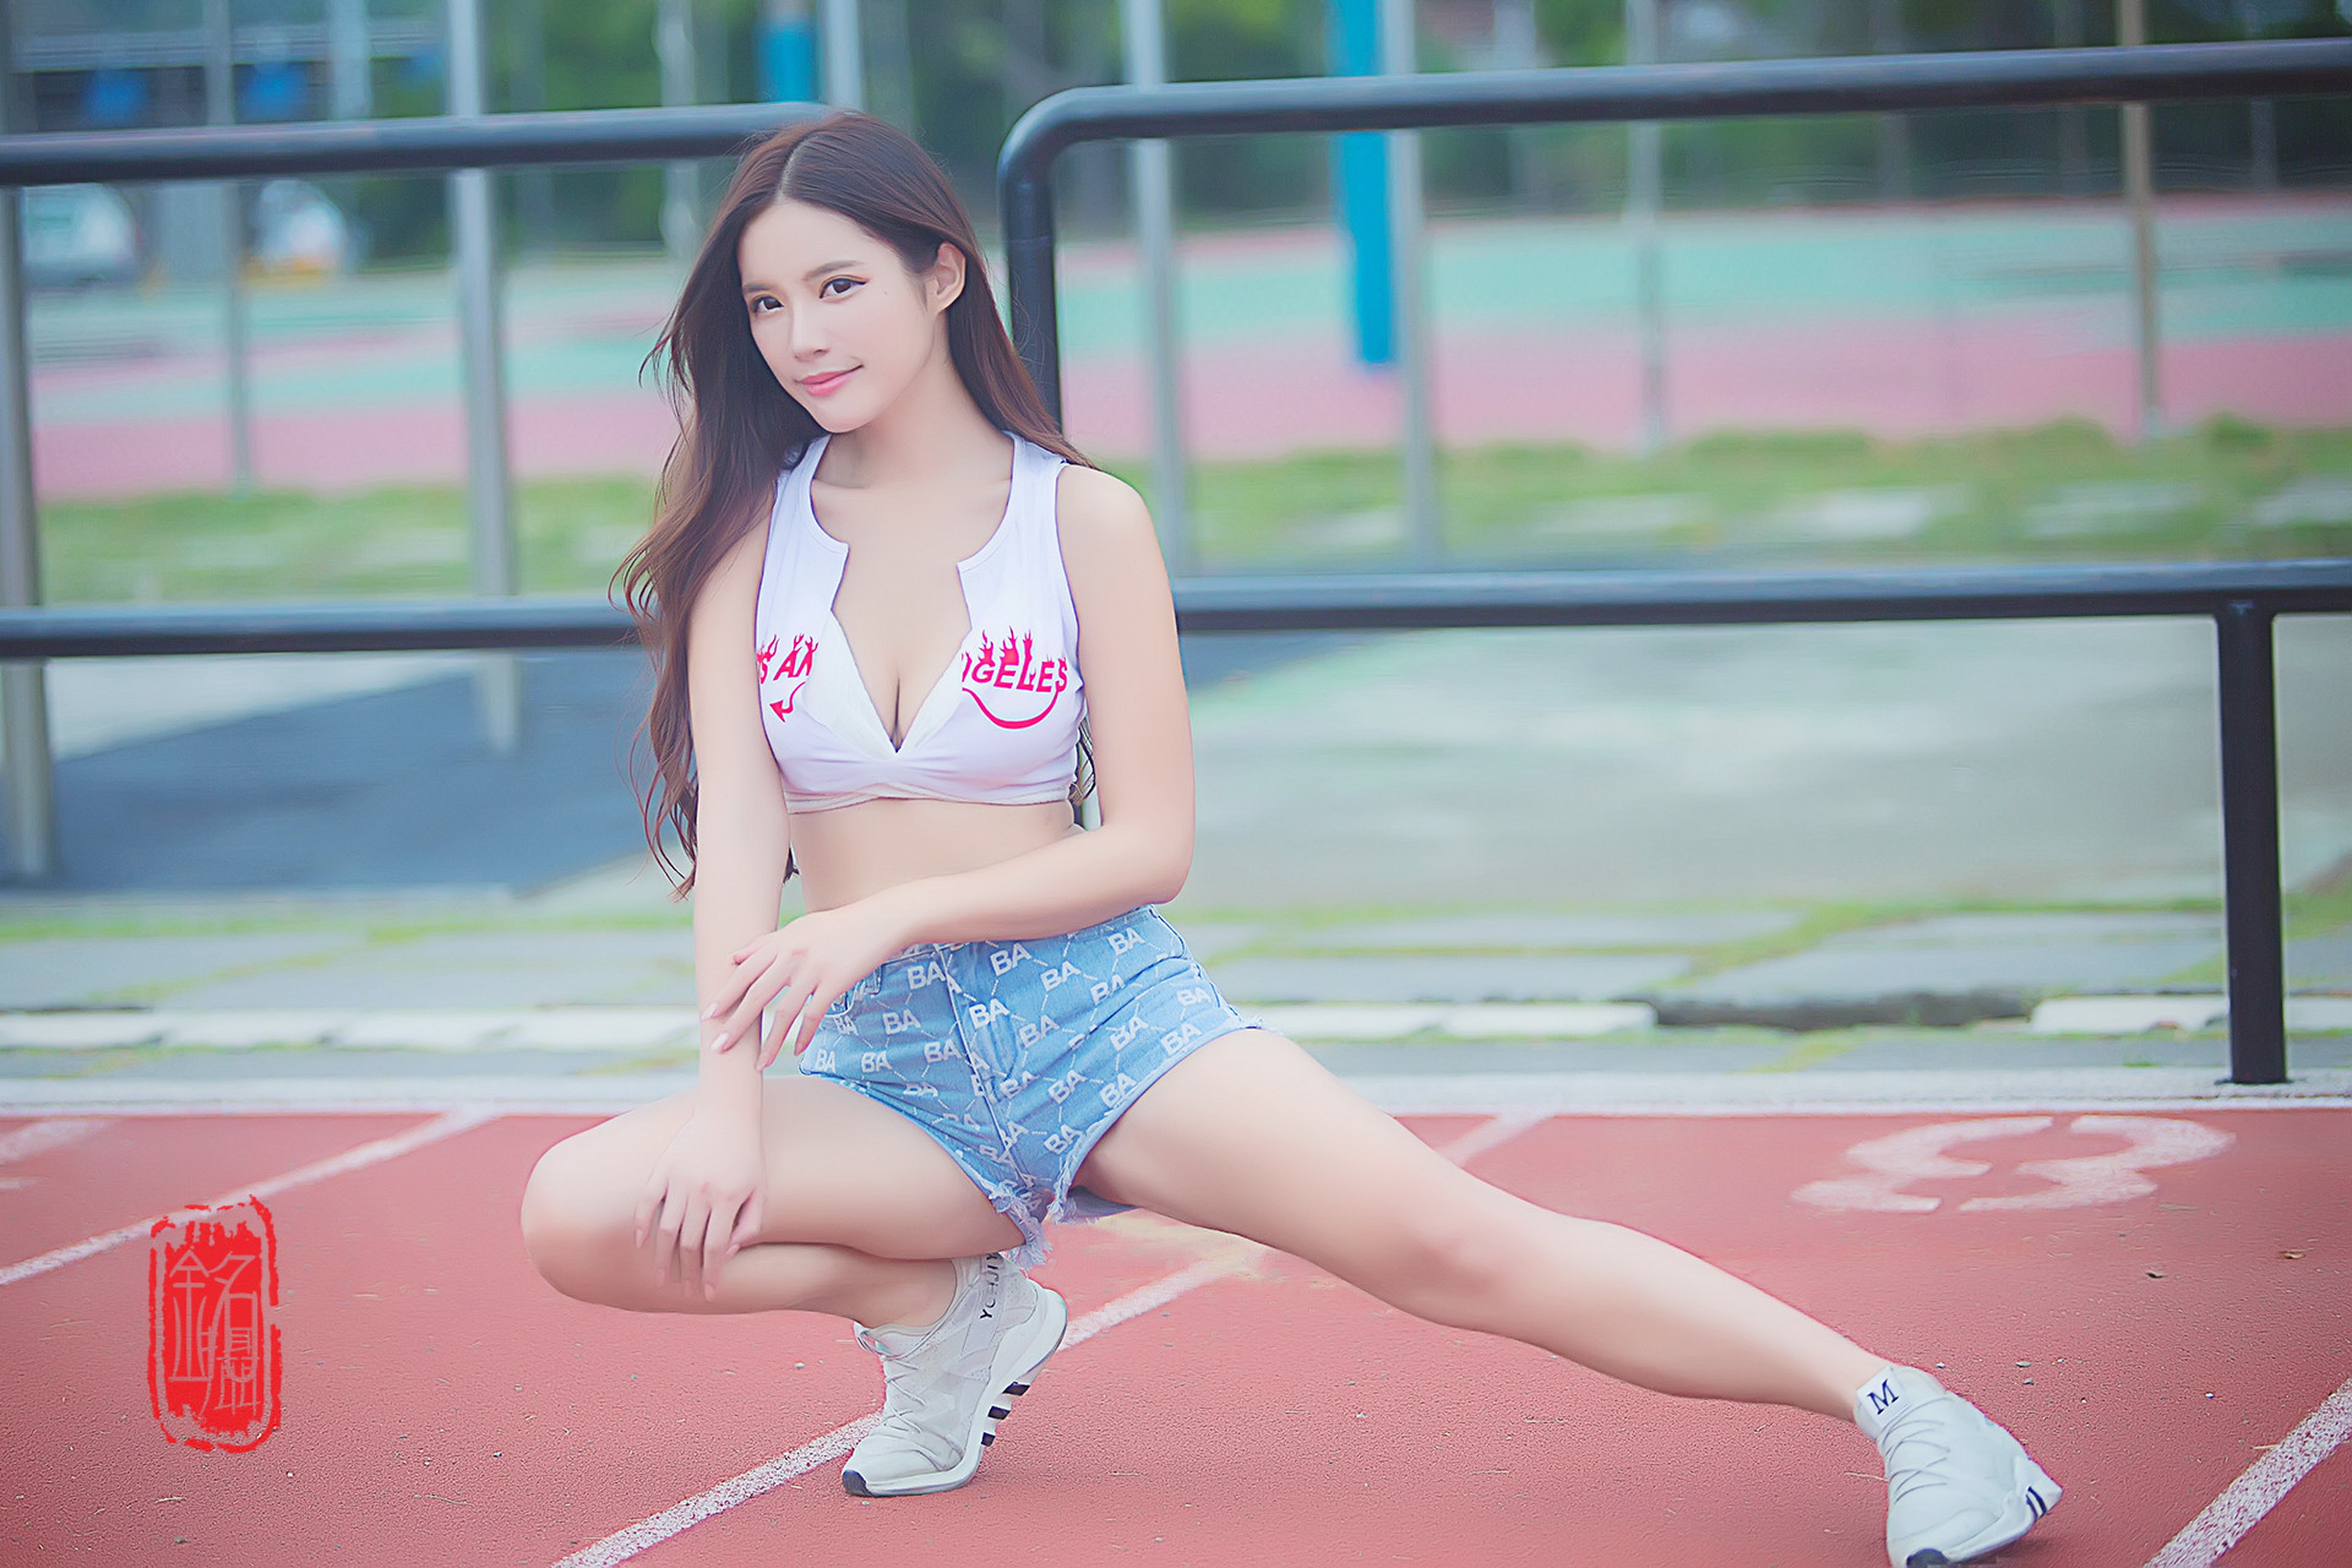
women, lady, model, person, photography, wallpaper, asian, mouth, lip, human leg, thigh, knee, beauty, black hair, gravure idol, long hair, waist, brown hair, necklace, abdomen, trunk, japanese idol, undergarment, stomach, foot, throat, photo shoot, portrait photography, brassiere, sleeveless shirt, fashion model